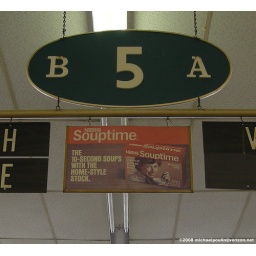
Pt. 2 upload for Romley's aisle sign with old advertisting in market